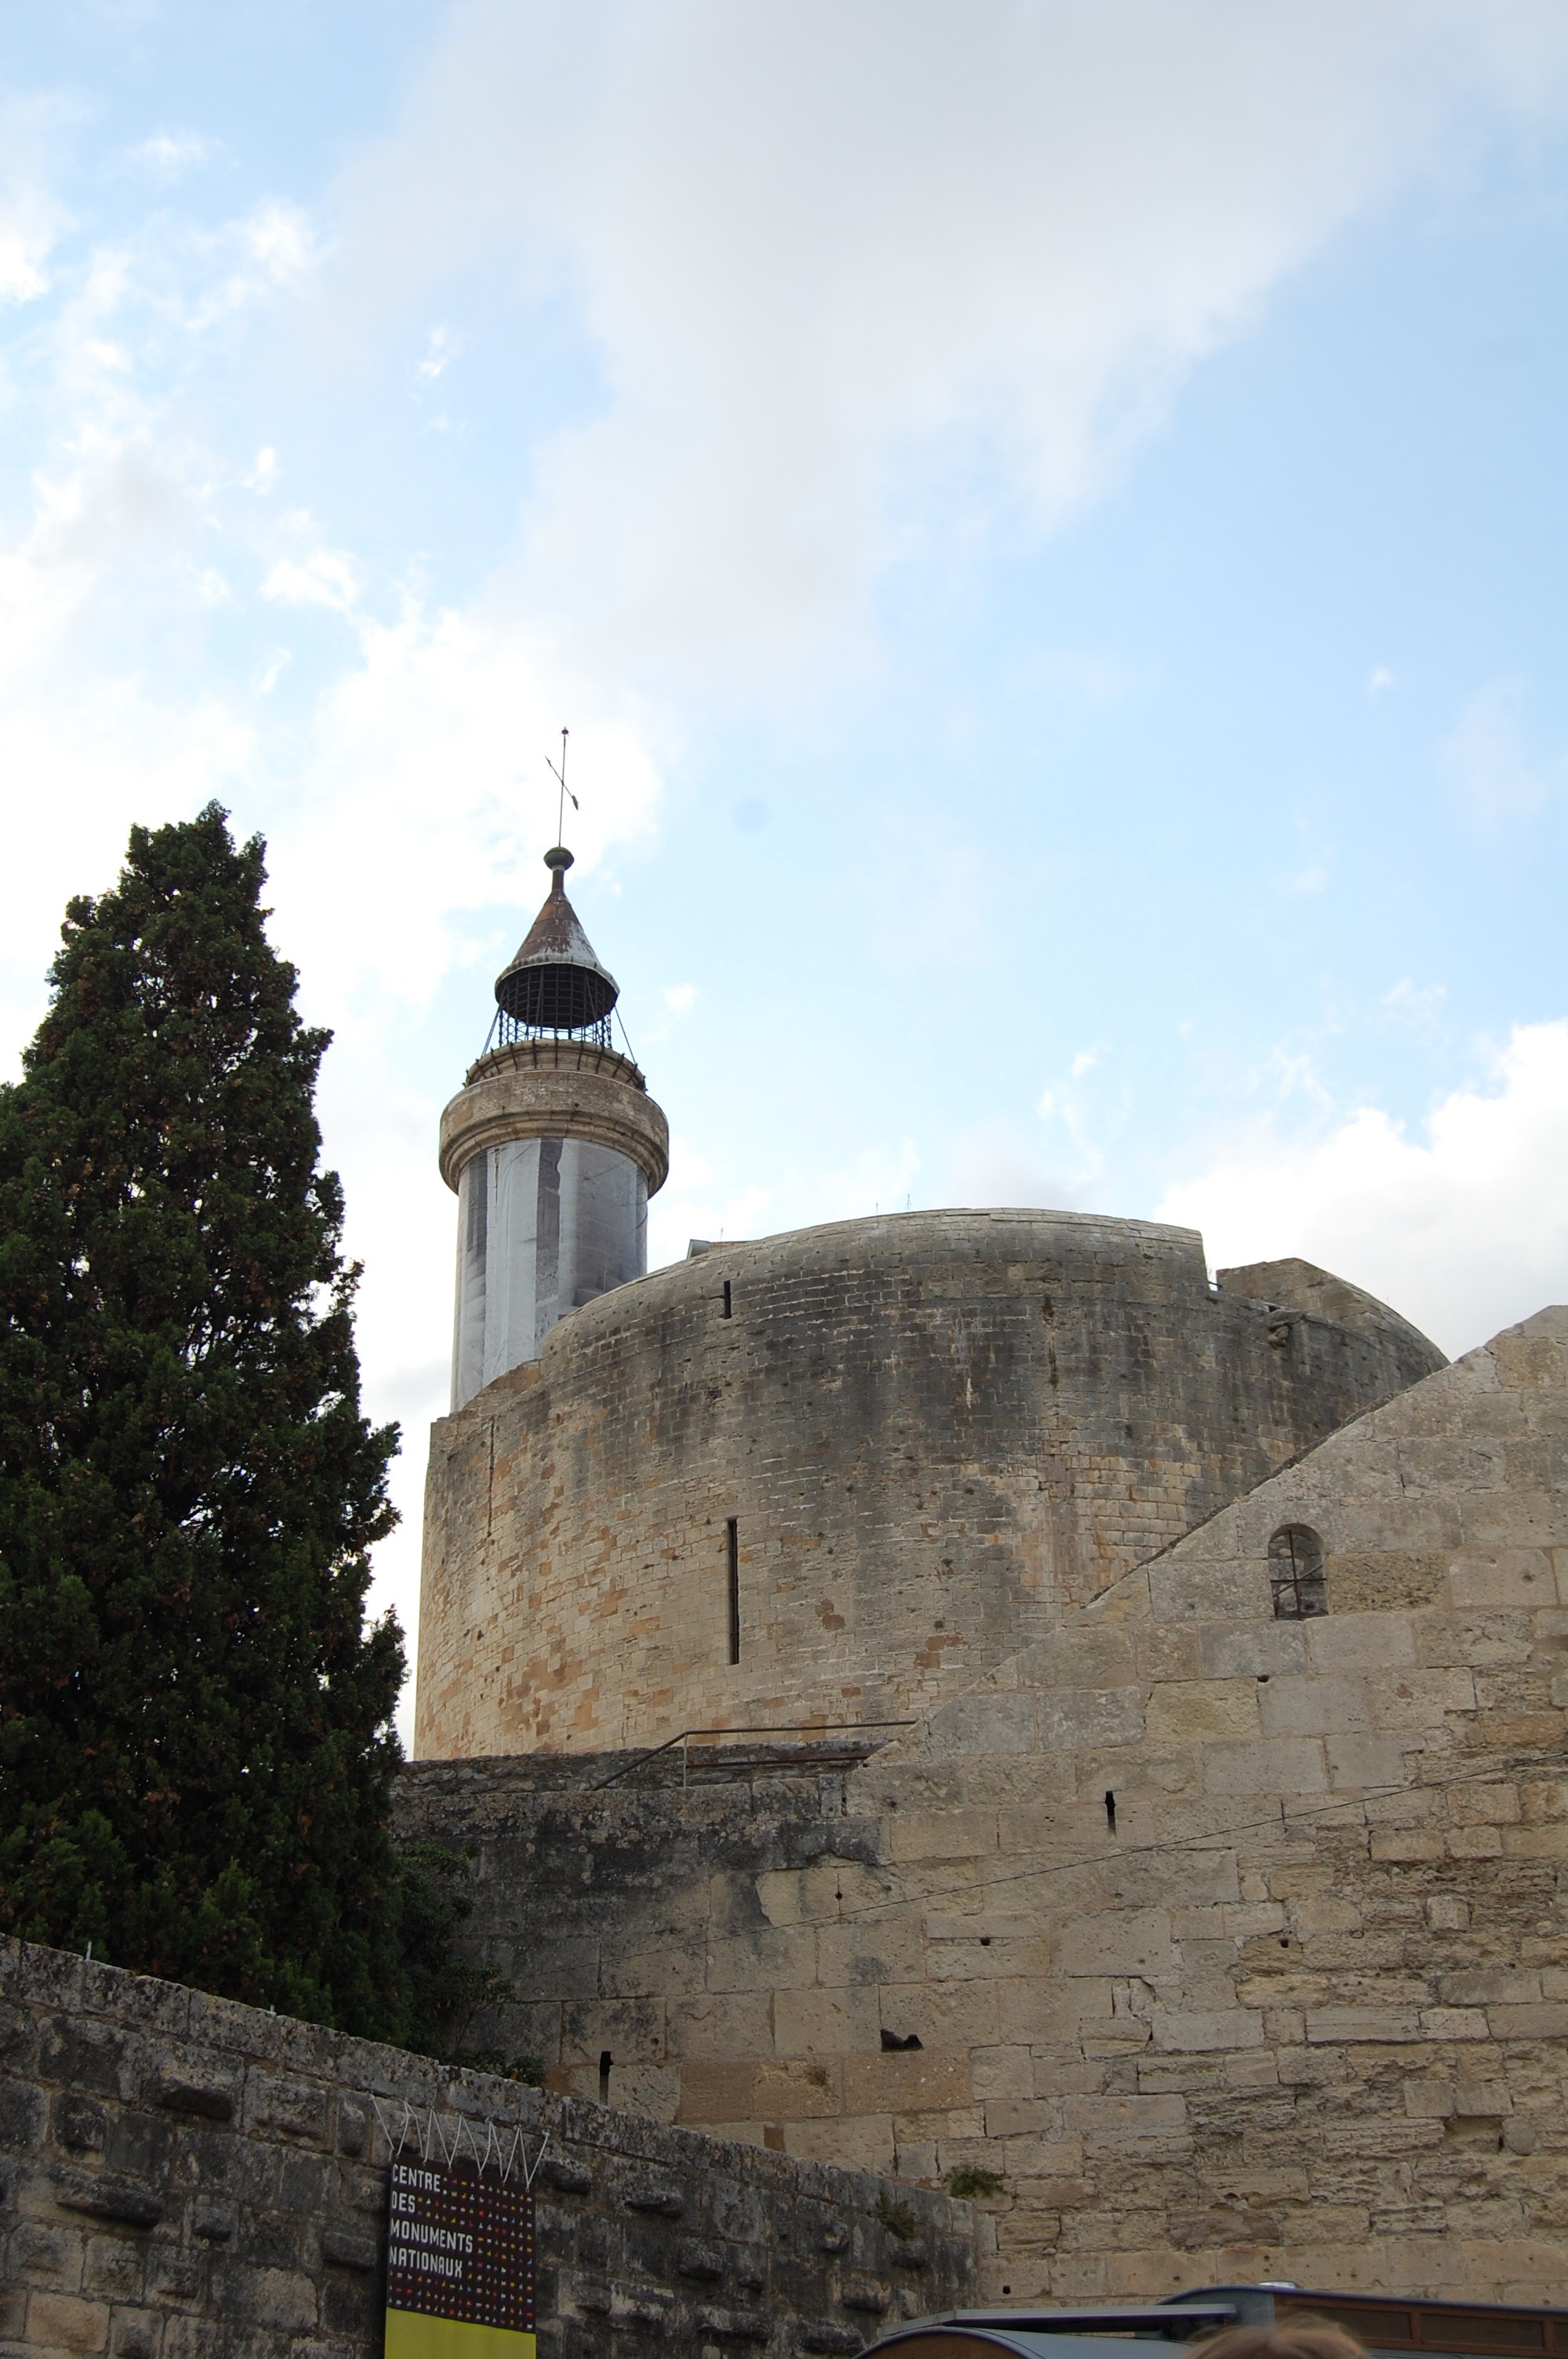
building, france, tower, castle, fortification, place of worship, bell tower, temple, monastery, ancient history, marquis de sade